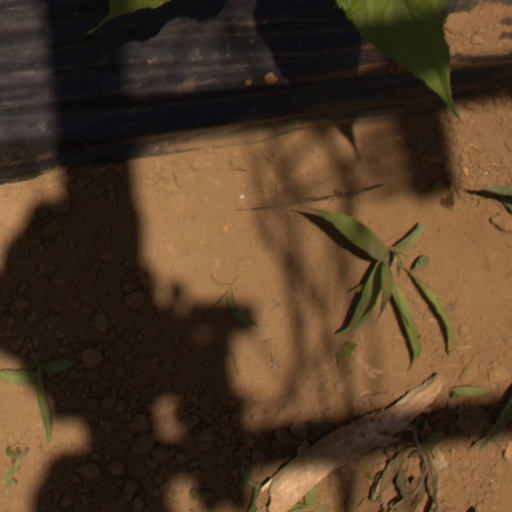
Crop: Jerusalem artichoke